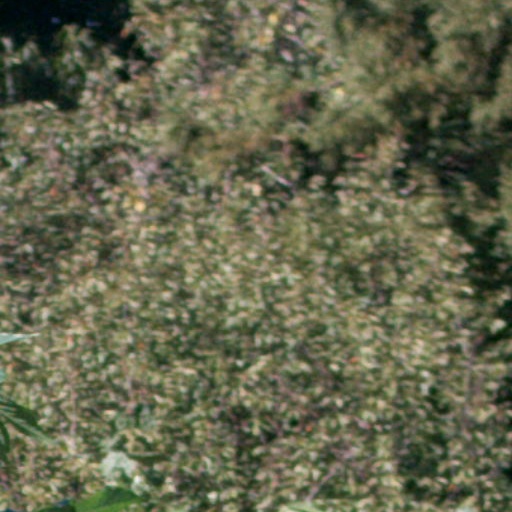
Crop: cassava